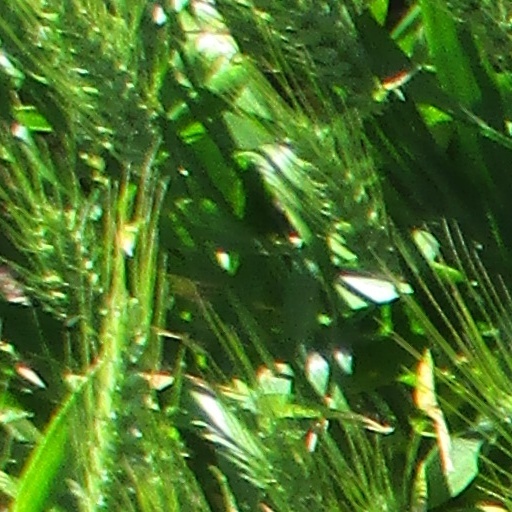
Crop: wheat